Richard Irvine Best

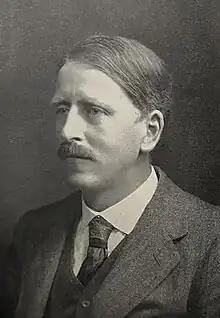
R. I. Best

Richard Irvine Best (17 January 1872 – 25 September 1959) was born at 3 Bishop Street in Derry, Ireland. He was often known as R. I. Best, or simply Best to his close friends and family. He was an Irish scholar, specifically a philologist and bibliographer, who specialised in Celtic Studies.